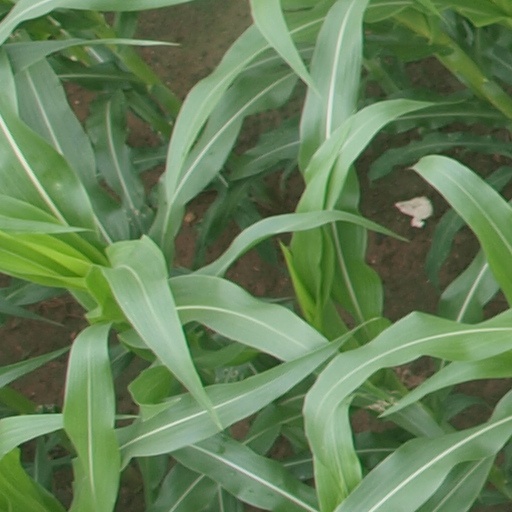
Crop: maize; corn